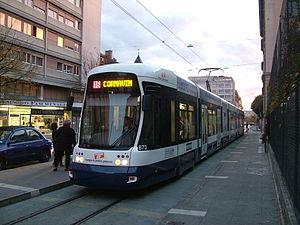
Tram no. 873 (type ""Cityrunner"", Bombardier 2004) du Transports Public Genevois sur la ligne 16 aux Cornavin a Goulart, 05. Novembre 2005."
Le tramway en Suisse a une histoire qui remonte à 1862. Pratiquement la totalité des tramways de Suisse sont à écartement métrique et à traction électrique, courant continu. Dans les premières années on vit aussi le cheval, la vapeur, le gaz de ville ou encore l'air comprimé comme moyen de propulsion.
La ligne 16 du tramway de Genève est une ancienne ligne diamétrale exploitée par les Transports publics genevois entre 1997 et 2011. Elle desservait plusieurs quartiers de Genève et quelques communes de l'agglomération. Les terminus étaient à Moillesulaz et à Meyrin-Gravière.
Le transport ferroviaire en Suisse se caractérise par un réseau de chemin de fer dense et relativement décentralisé de 5 124 km de lignes et par une desserte assez fine et cadencée du territoire. La majeure partie du réseau suisse est en voie normale de 1 435 mm, viennent ensuite les voies en 1 000 mm, plus 68,5 km de voie de moins de 800 mm et une toute petite ligne de 1,96 km qui a un écartement de 1 200 mm. Le réseau est en grande partie électrifié en alternatif, selon les normes allemandes avec du 15 kV 16 Hz 2/3, à l'exception de quelques tronçons transfrontaliers.